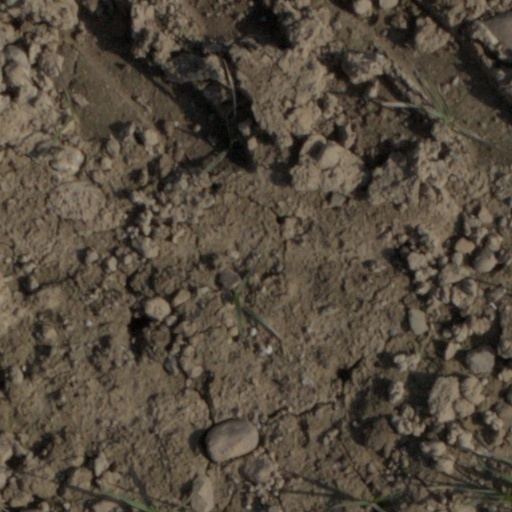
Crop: wheat